VHS

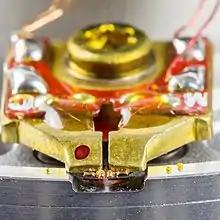
Close-up of a head chip

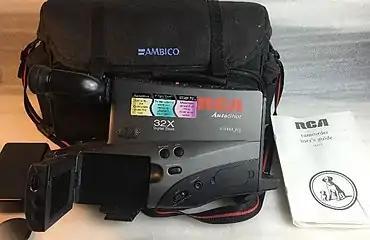
A typical RCA (Model CC-4371) full-size VHS camcorder with a built-in three-inch color LCD screen.

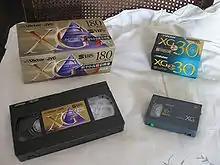
Victor S-VHS (left) and S-VHS-C (right)

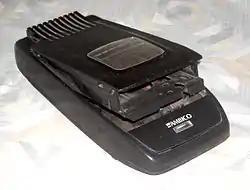
A tape rewinder

The tape path then carries the tape around the spinning video-head drum, wrapping it around a little more than 180 degrees (called the "omega" transport system) in a helical fashion, assisted by the slanted tape guides. The head rotates constantly at 1798.2 rpm in NTSC machines, exactly 1500 in PAL, each complete rotation corresponding to one frame of video.